How to Disappear Completely

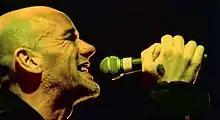
The chorus was inspired by advice given to Thom Yorke by the R.E.M. singer Michael Stipe (pictured in 1999).

One of the earliest songs written for "Kid A" (2000), "How to Disappear Completely" was primarily written by Radiohead's singer Thom Yorke, though credited to all band members. Yorke began writing it in Toronto, Canada, in June 1997, during the tour for their third album, "OK Computer" (1997). Later that month, Radiohead performed their largest show to date at the RDS Arena in Dublin, Ireland. The performance took place in windy and rainy conditions. The song was inspired by a dream Yorke had on the night of this show, in which he was running naked down Dublin's River Liffey, pursued by a tidal wave.